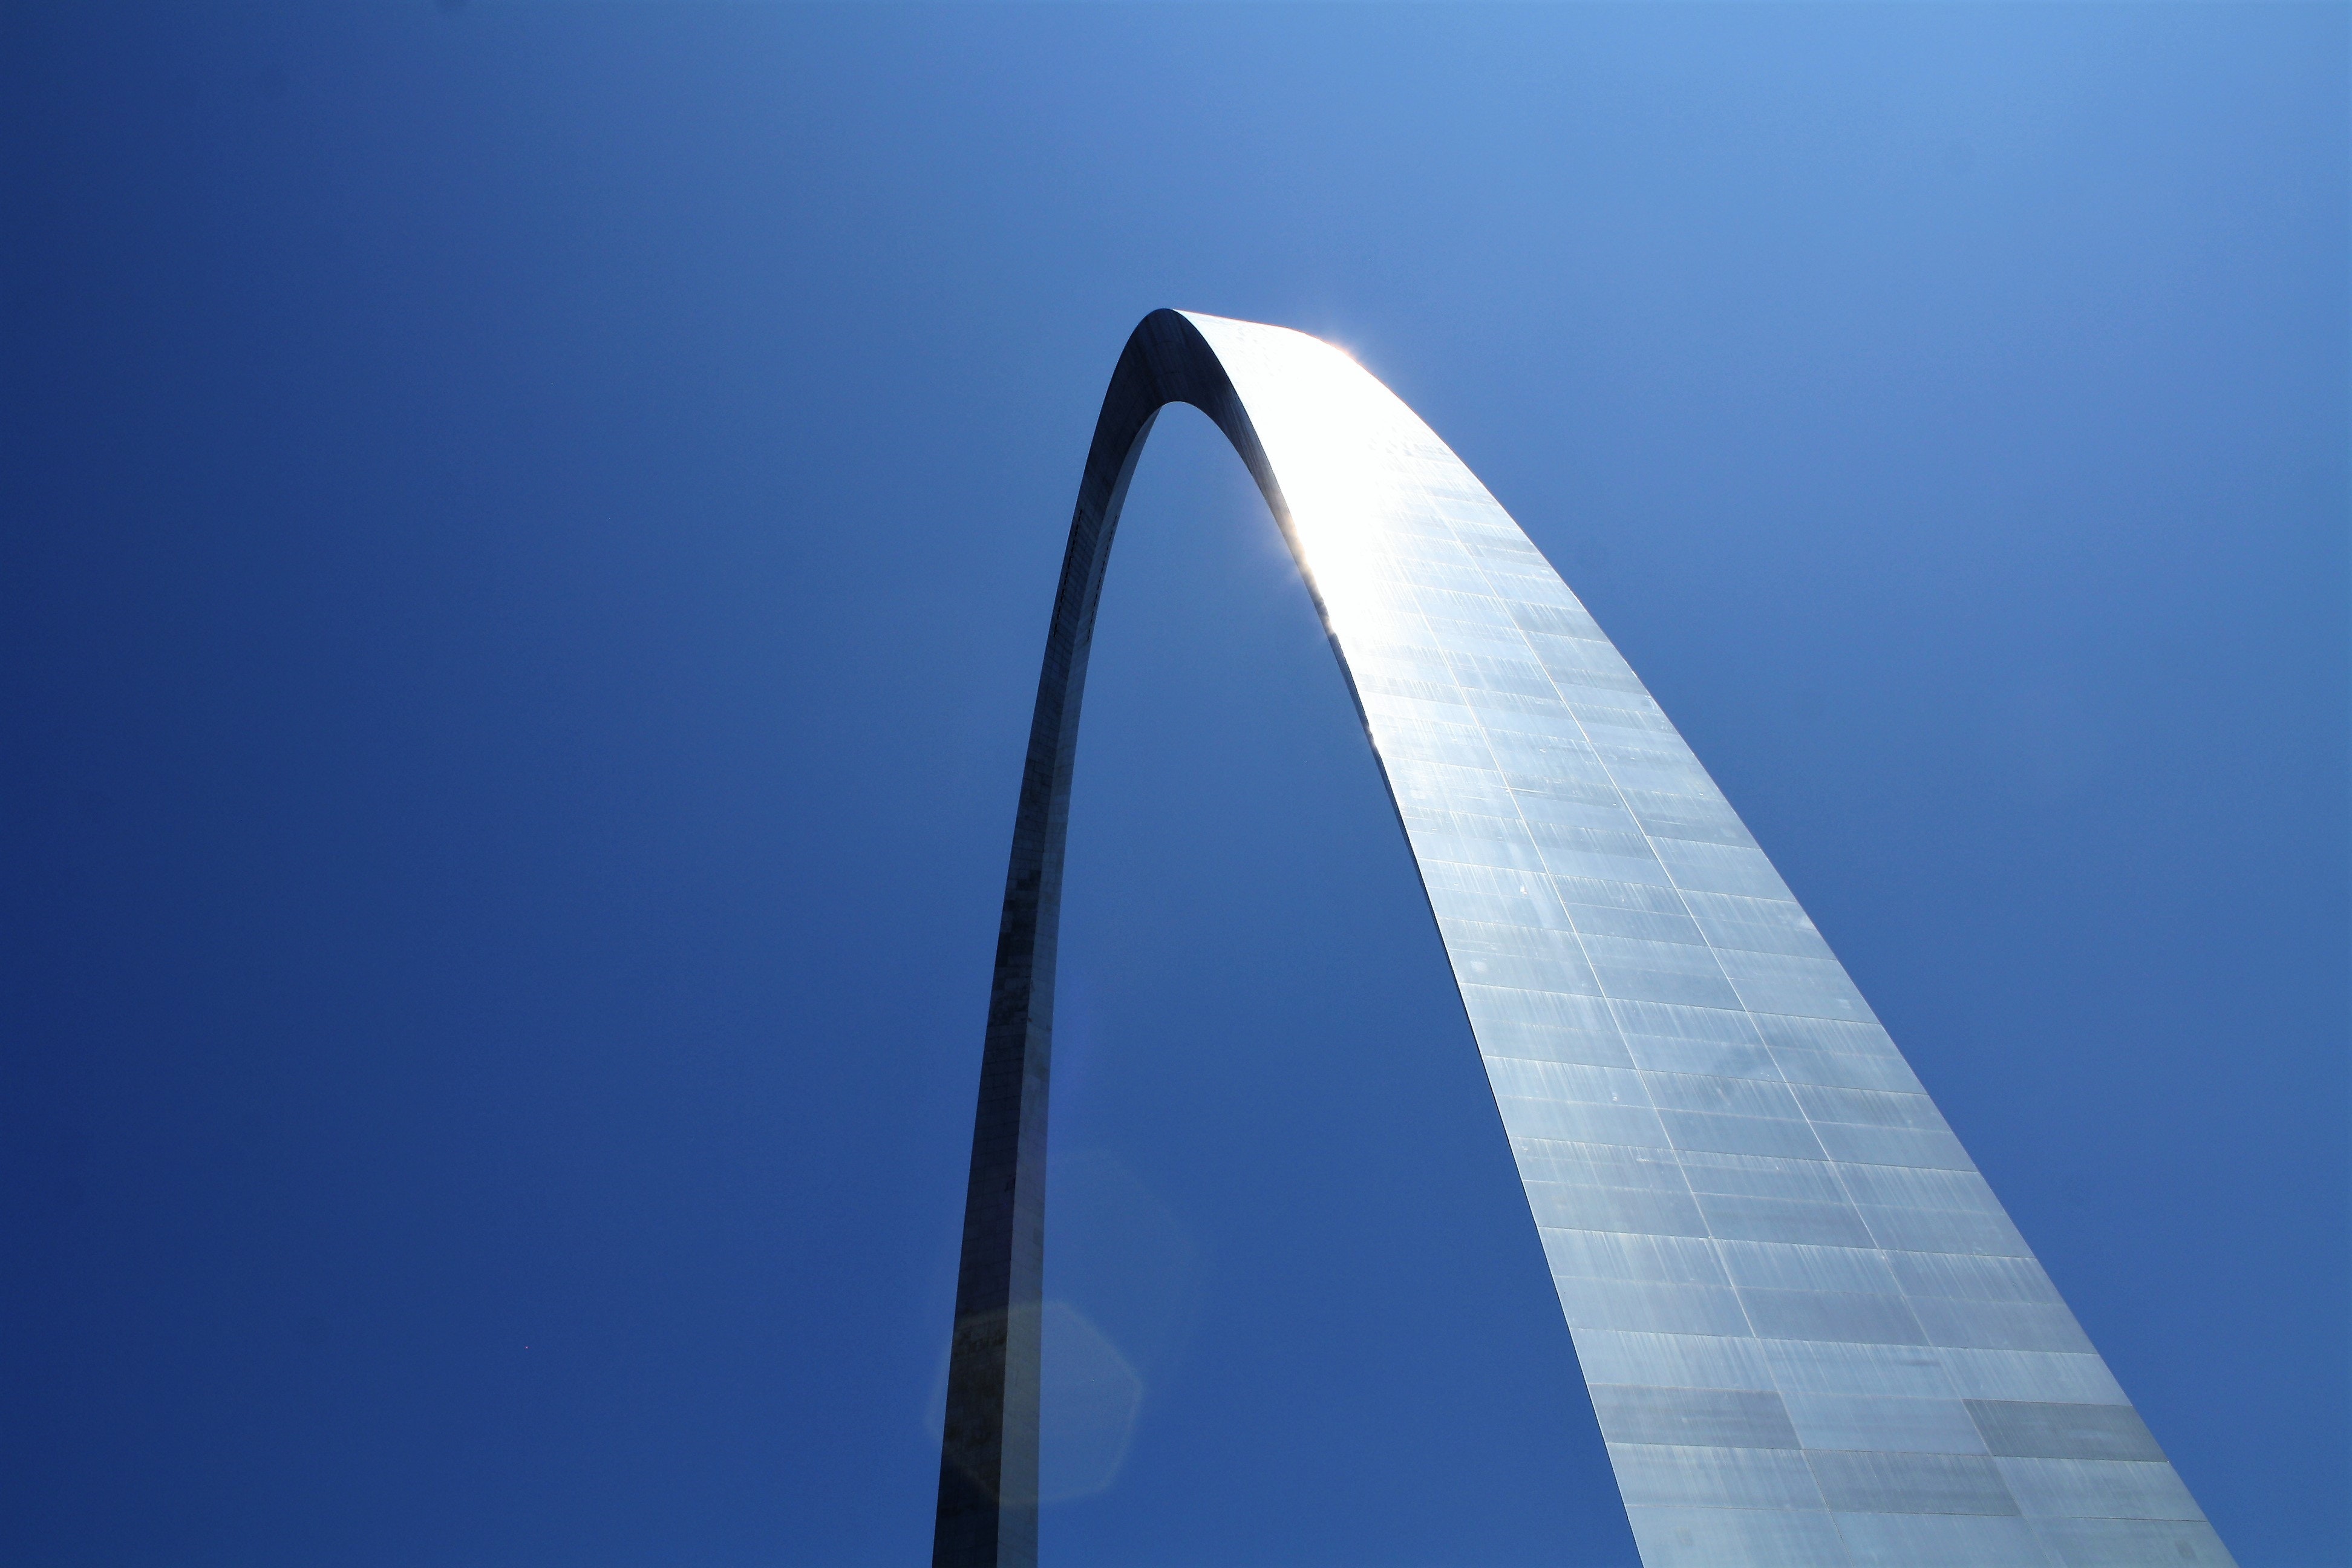
blue, arch, architecture, daytime, landmark, sky, line, azure, fixed link, national historic landmark